Martha Sheldon

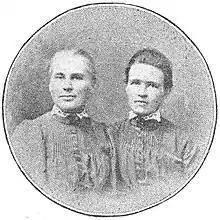
Martha Sheldon and Eva Browne, from a missionary pamphlet about Sheldon's work.

On furlough in the United States in 1905, Sheldon addressed the Woman's Foreign Missionary Society meetings, from Redlands, California to Marlboro, Massachusetts.